Kalama, Washington

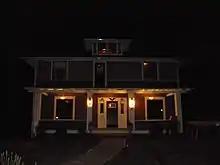
Montgomery House

Kalama was entirely a Northern Pacific railroad creation. It was unofficially born in May 1870 when the Northern Pacific railroad turned the first shovel of dirt. Northern Pacific built a dock, a sawmill, a car shop, a roundhouse, a turntable, hotels, a hospital, stores, homes. In just a few months in 1870, the working population skyrocketed to approximately 3,500 and the town had added tents, saloons, a brewery, and a gambling hall. Soon the town had a motto: "Rail Meets Sail". Recruiters went to San Francisco and recruited Chinese labor, who moved to their own Chinatown in a part of Kalama now called China Gardens. The population of Kalama peaked at 5,000 people, but in early 1874, the railroad moved its headquarters to Tacoma, and by 1877, only 700 people remained in Kalama.